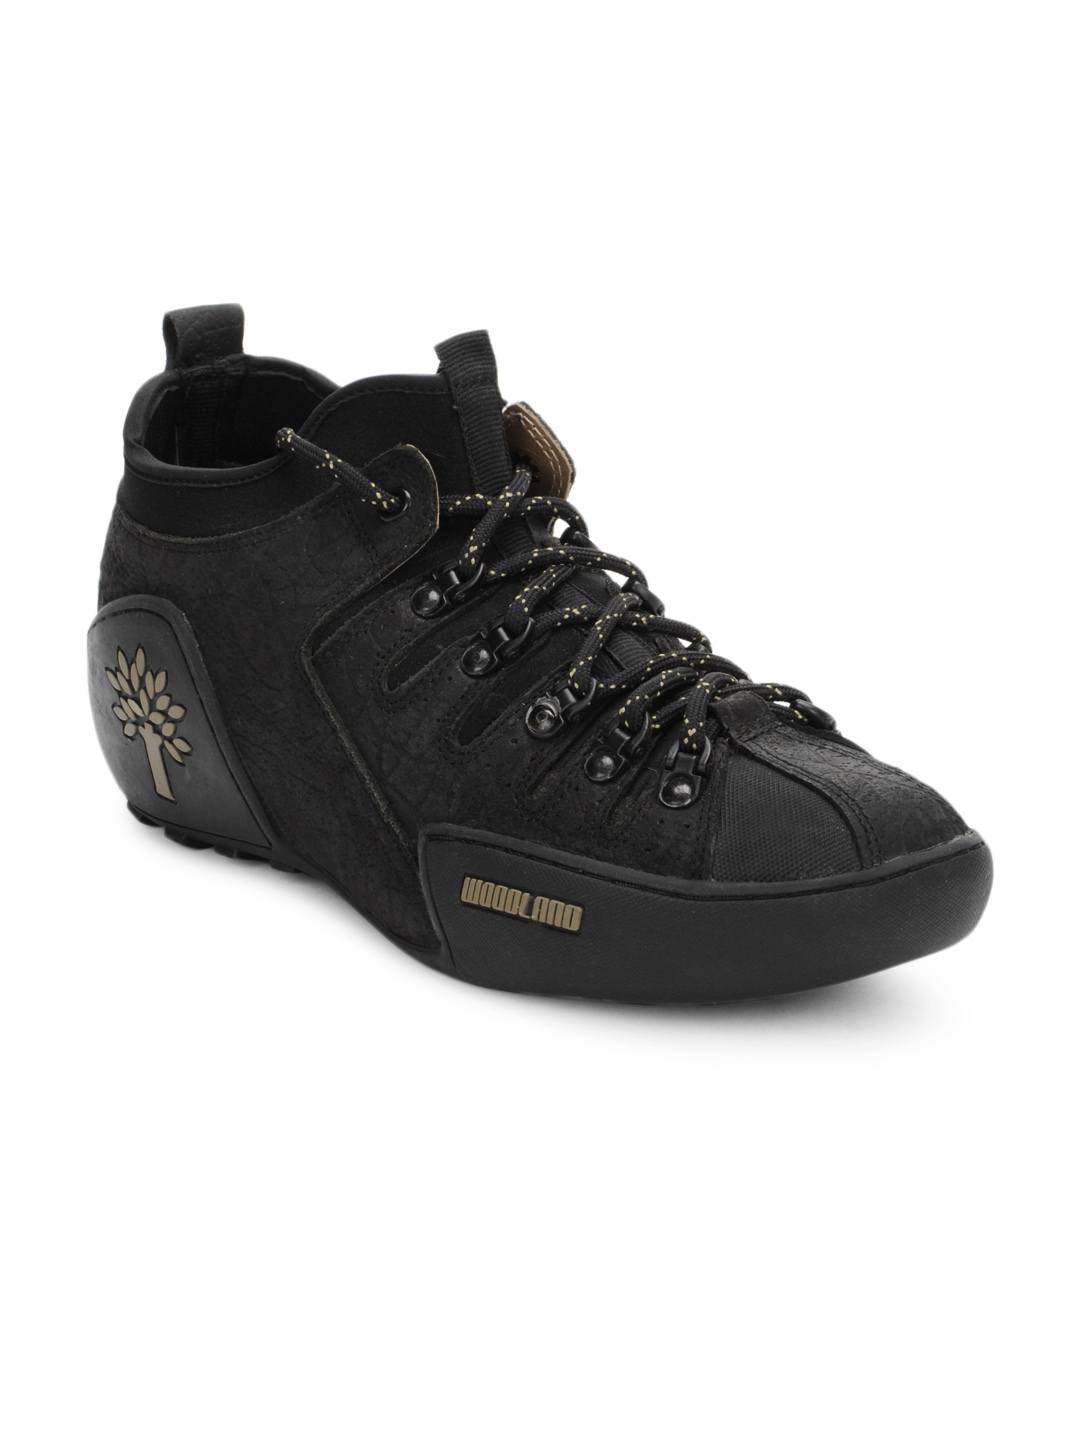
Woodland Men Black Shoes
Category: Footwear / Shoes / Casual Shoes
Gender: Men
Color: Black
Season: Summer 2012
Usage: Casual